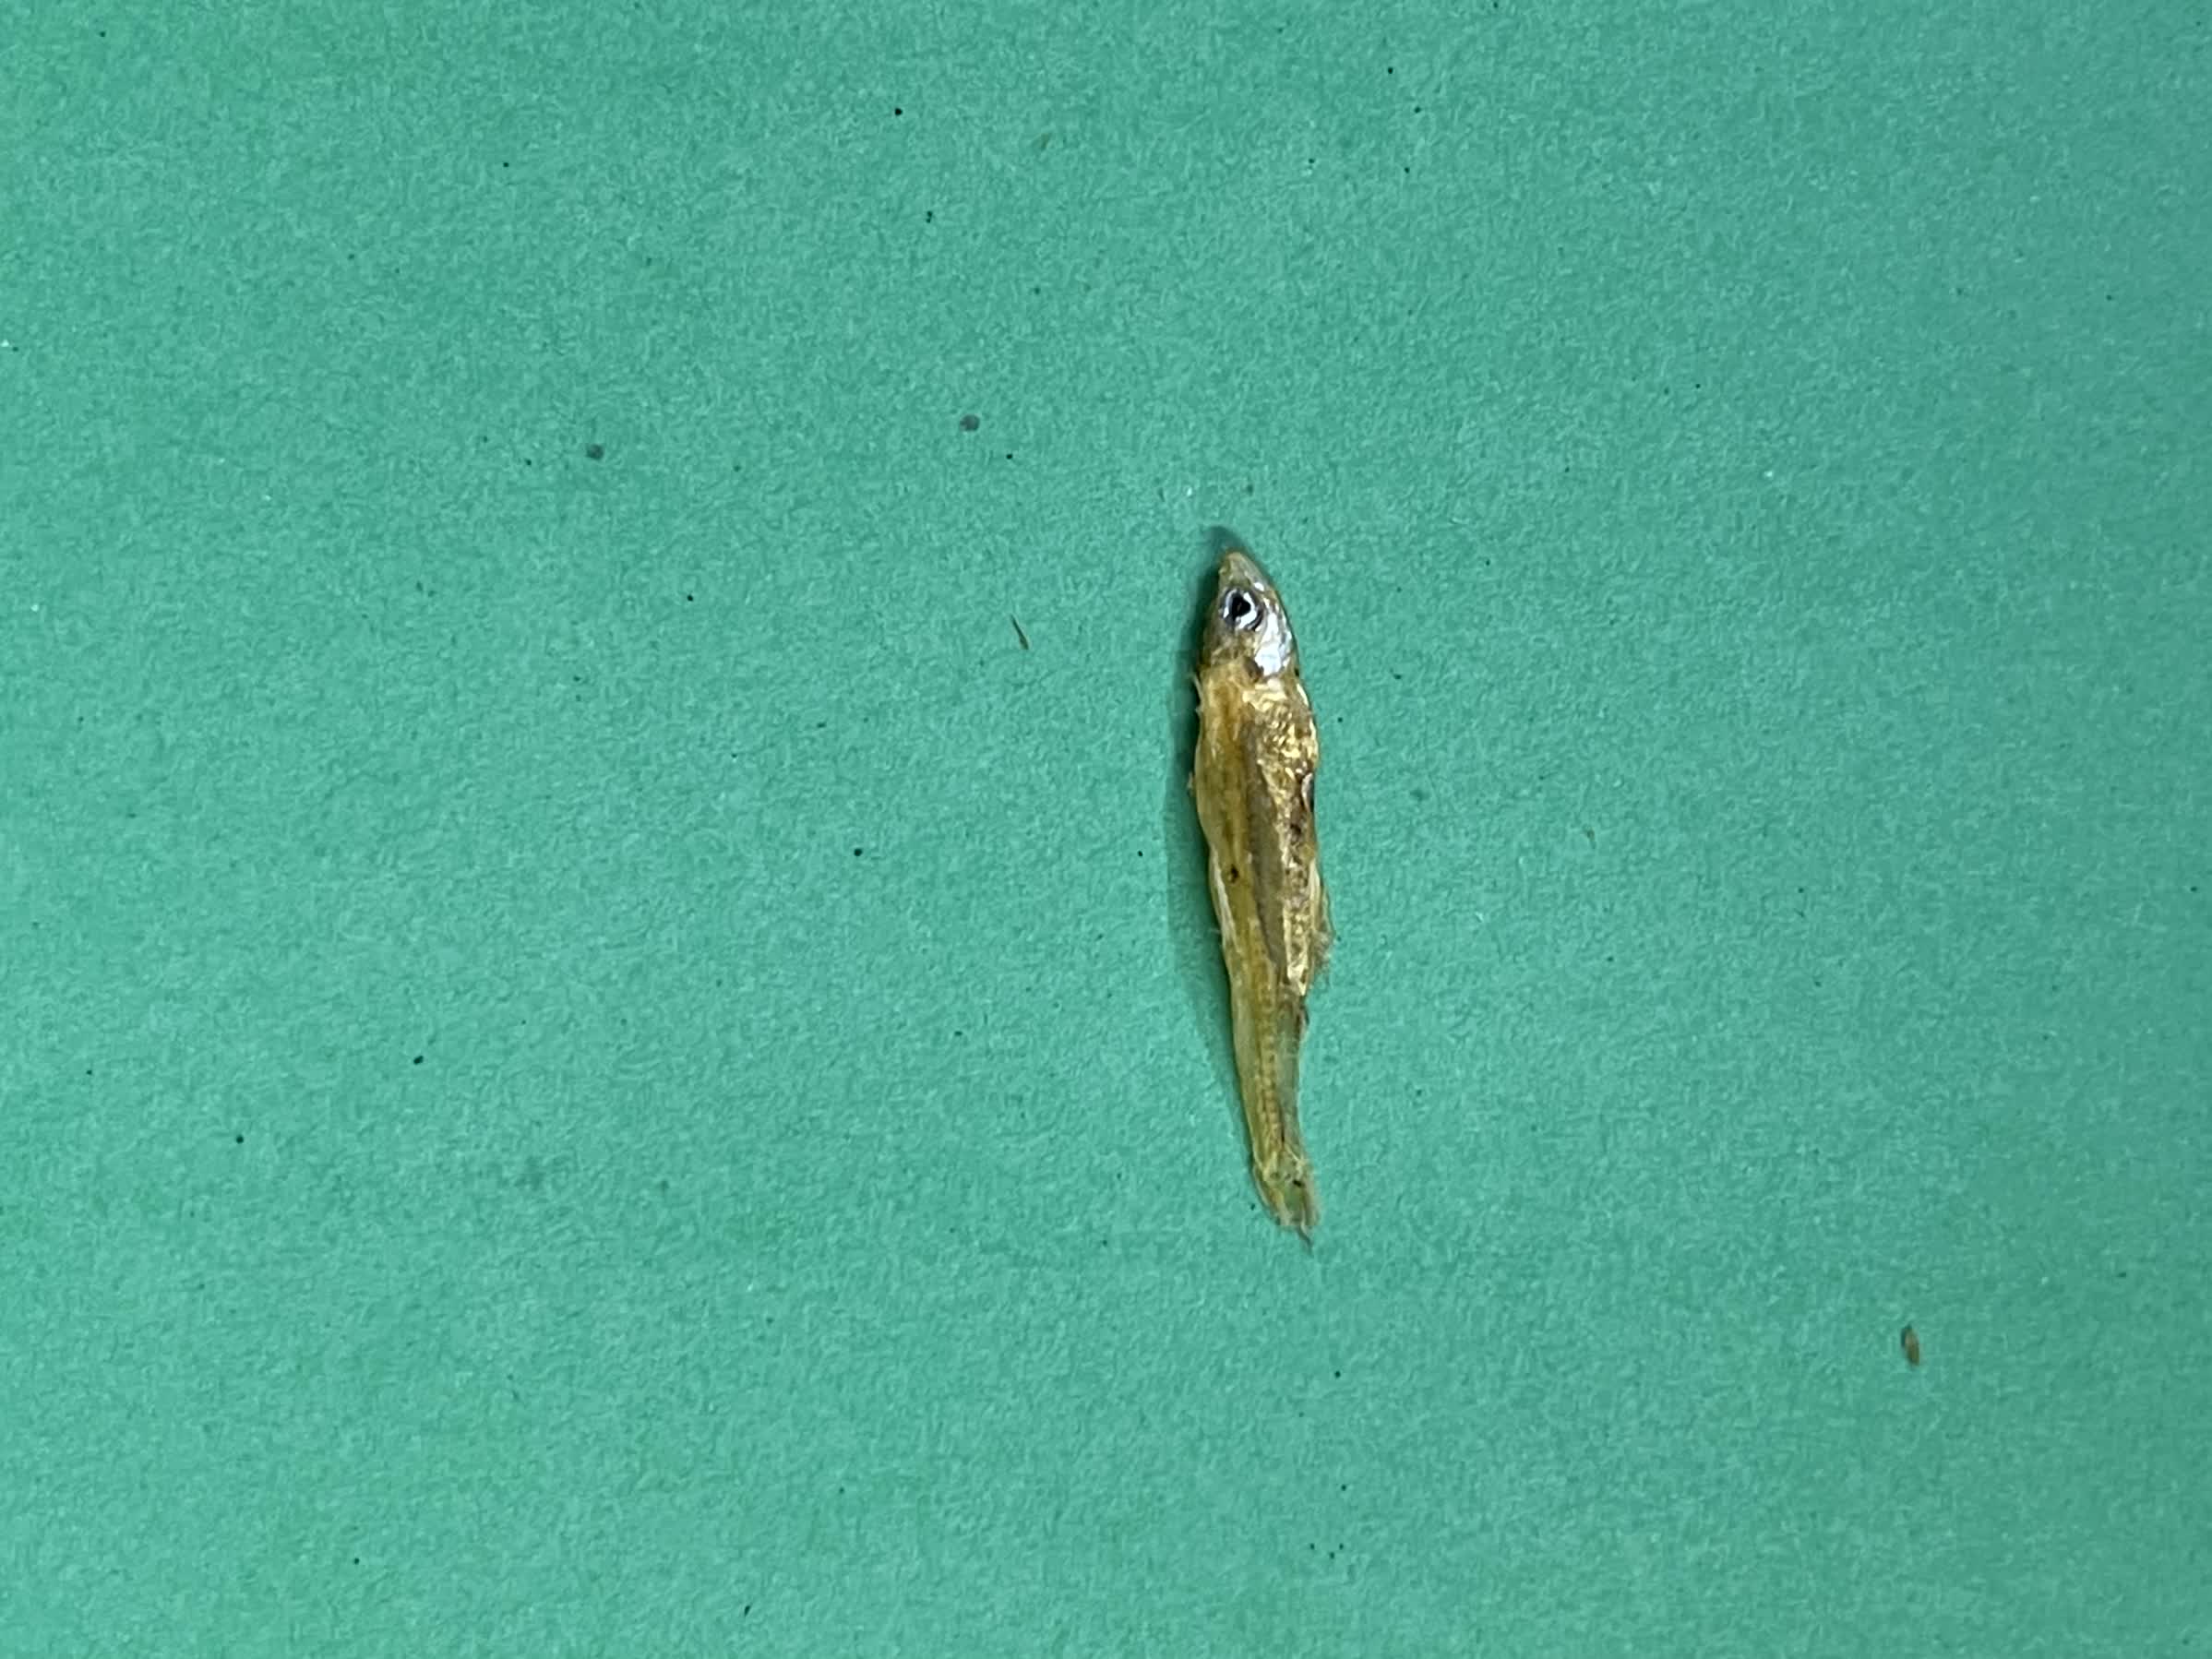
Species: kachki